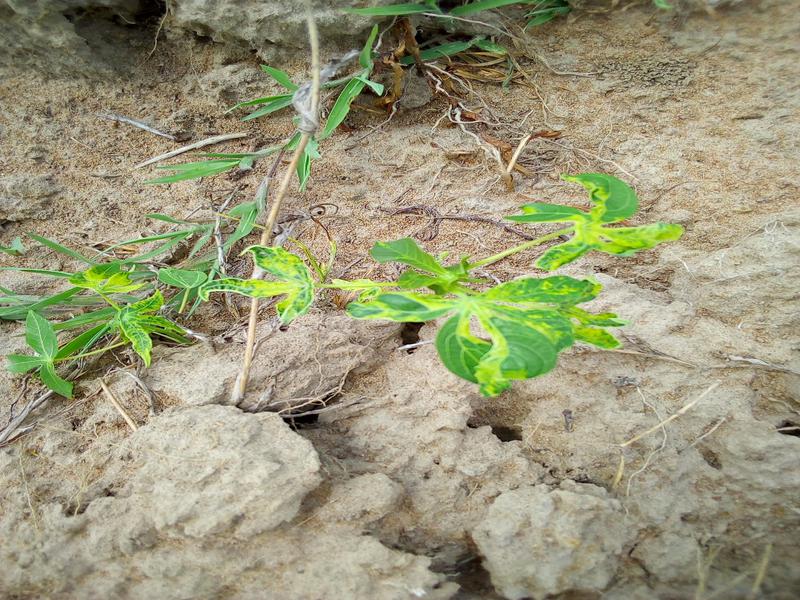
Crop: cassava
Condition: mosaic_disease